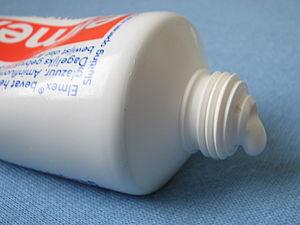
Alchimie est le quatrième épisode du feuilleton télévisé Prison Break.